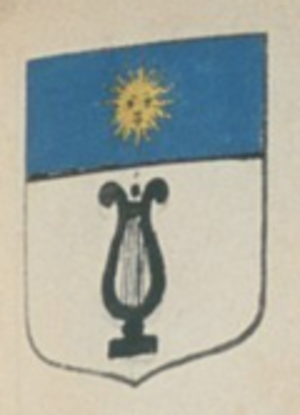
D'argent, à une lyre de sable, au chef d'azur, chargé d'un soleil d'or.
André Danican Philidor dit « Philidor l’Aîné » est un compositeur et musicien français né à Versailles vers 1652 et mort à Dreux le 11 août 1730. Bibliothécaire et copiste du roi Louis XIV, il possédait le titre d'Ordinaire de la Musique du Roi.